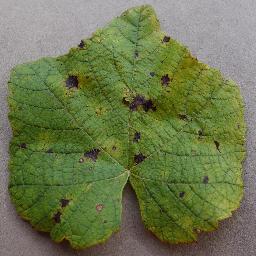
Label: Grape___Leaf_blight_(Isariopsis_Leaf_Spot)